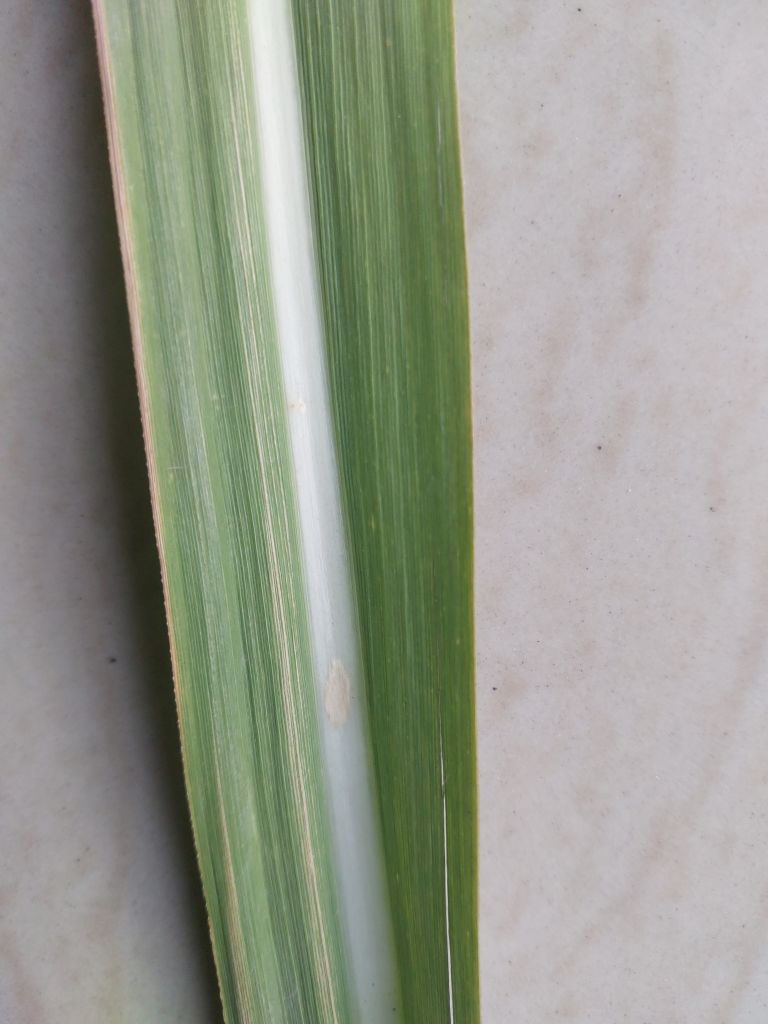
Label: Viral Disease